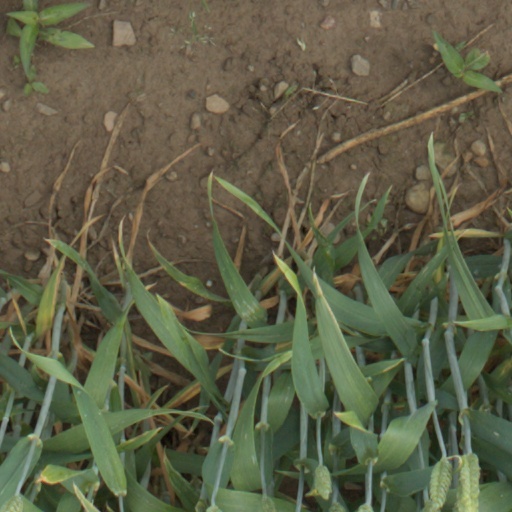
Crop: wheat